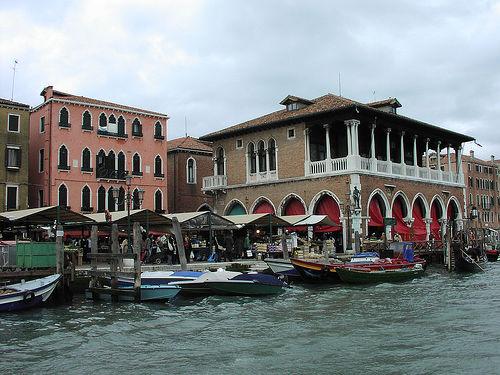
Weather: cloudy or overcast